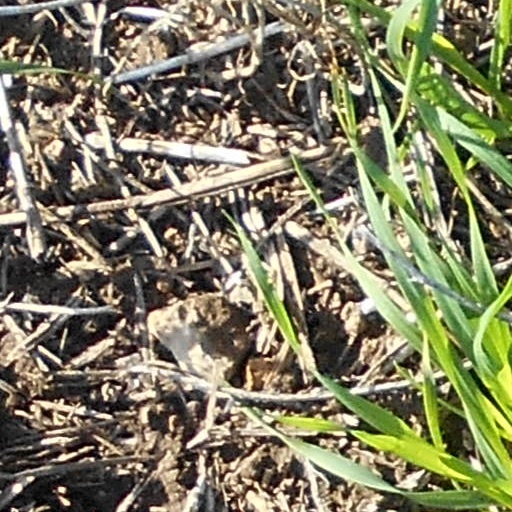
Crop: wheat